Shcholkine

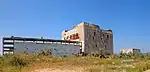
A view of the abandoned Crimean Atomic Energy Station

Shcholkine is named after Kirill Shchelkin, a Soviet physicist. Originally the town was constructed in 1978 to house workers of the Crimean Atomic Energy Station (nuclear power plant). The station was inspected following the Chernobyl disaster of 1986, and was found to be located on a geologically volatile site. Construction of the facility was summarily abandoned.